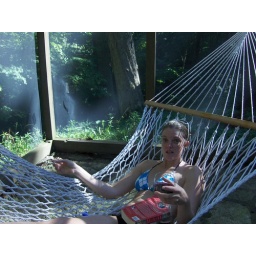
labor day weekend at the lake house in bridgman, michigan with 17 of our closest friends :D